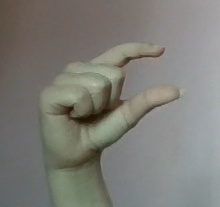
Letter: dal